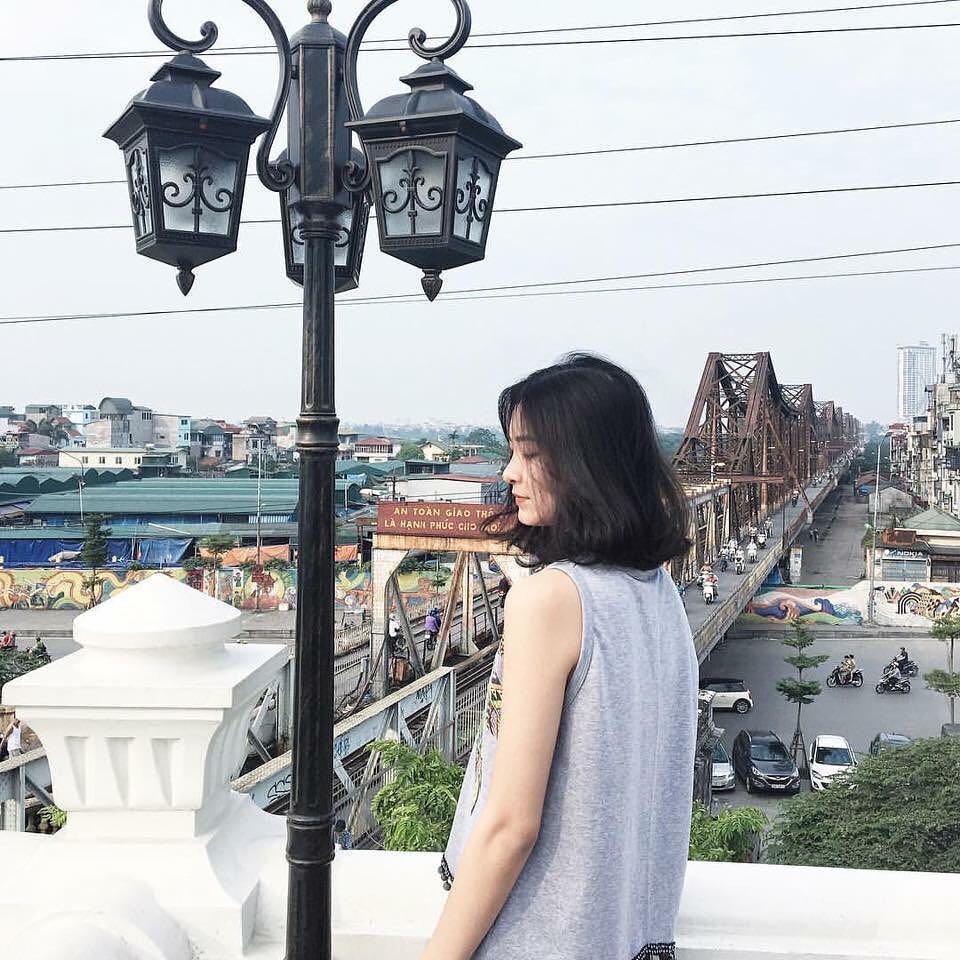
có 3 chiếc xe máy đang di chuyển trên lòng đường phía dưới